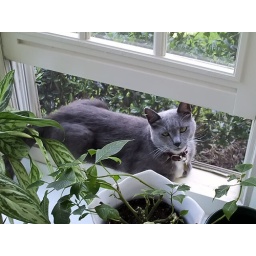
My cat Mietze relaxing in the bay window on a nice summer day.